Vibrato

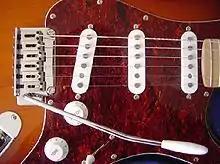
A vibrato, sometimes called whammy bar, on an electric guitar allows to lower or raise the strings in order to produce vibrato.

Wide vibrato, as wide as a whole-tone, is commonly used among electric guitar players and adds the signature vocal-like expressiveness to the sound. This effect can be achieved both by the movement of fingers on the fretboard and by the use of a vibrato tailpiece, a lever that adjusts the tension of the strings.